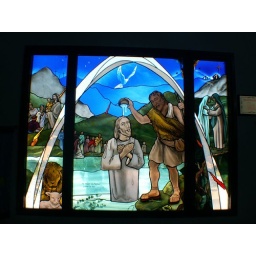
Stained glass windows in the Cathedral of the Holy Spirit